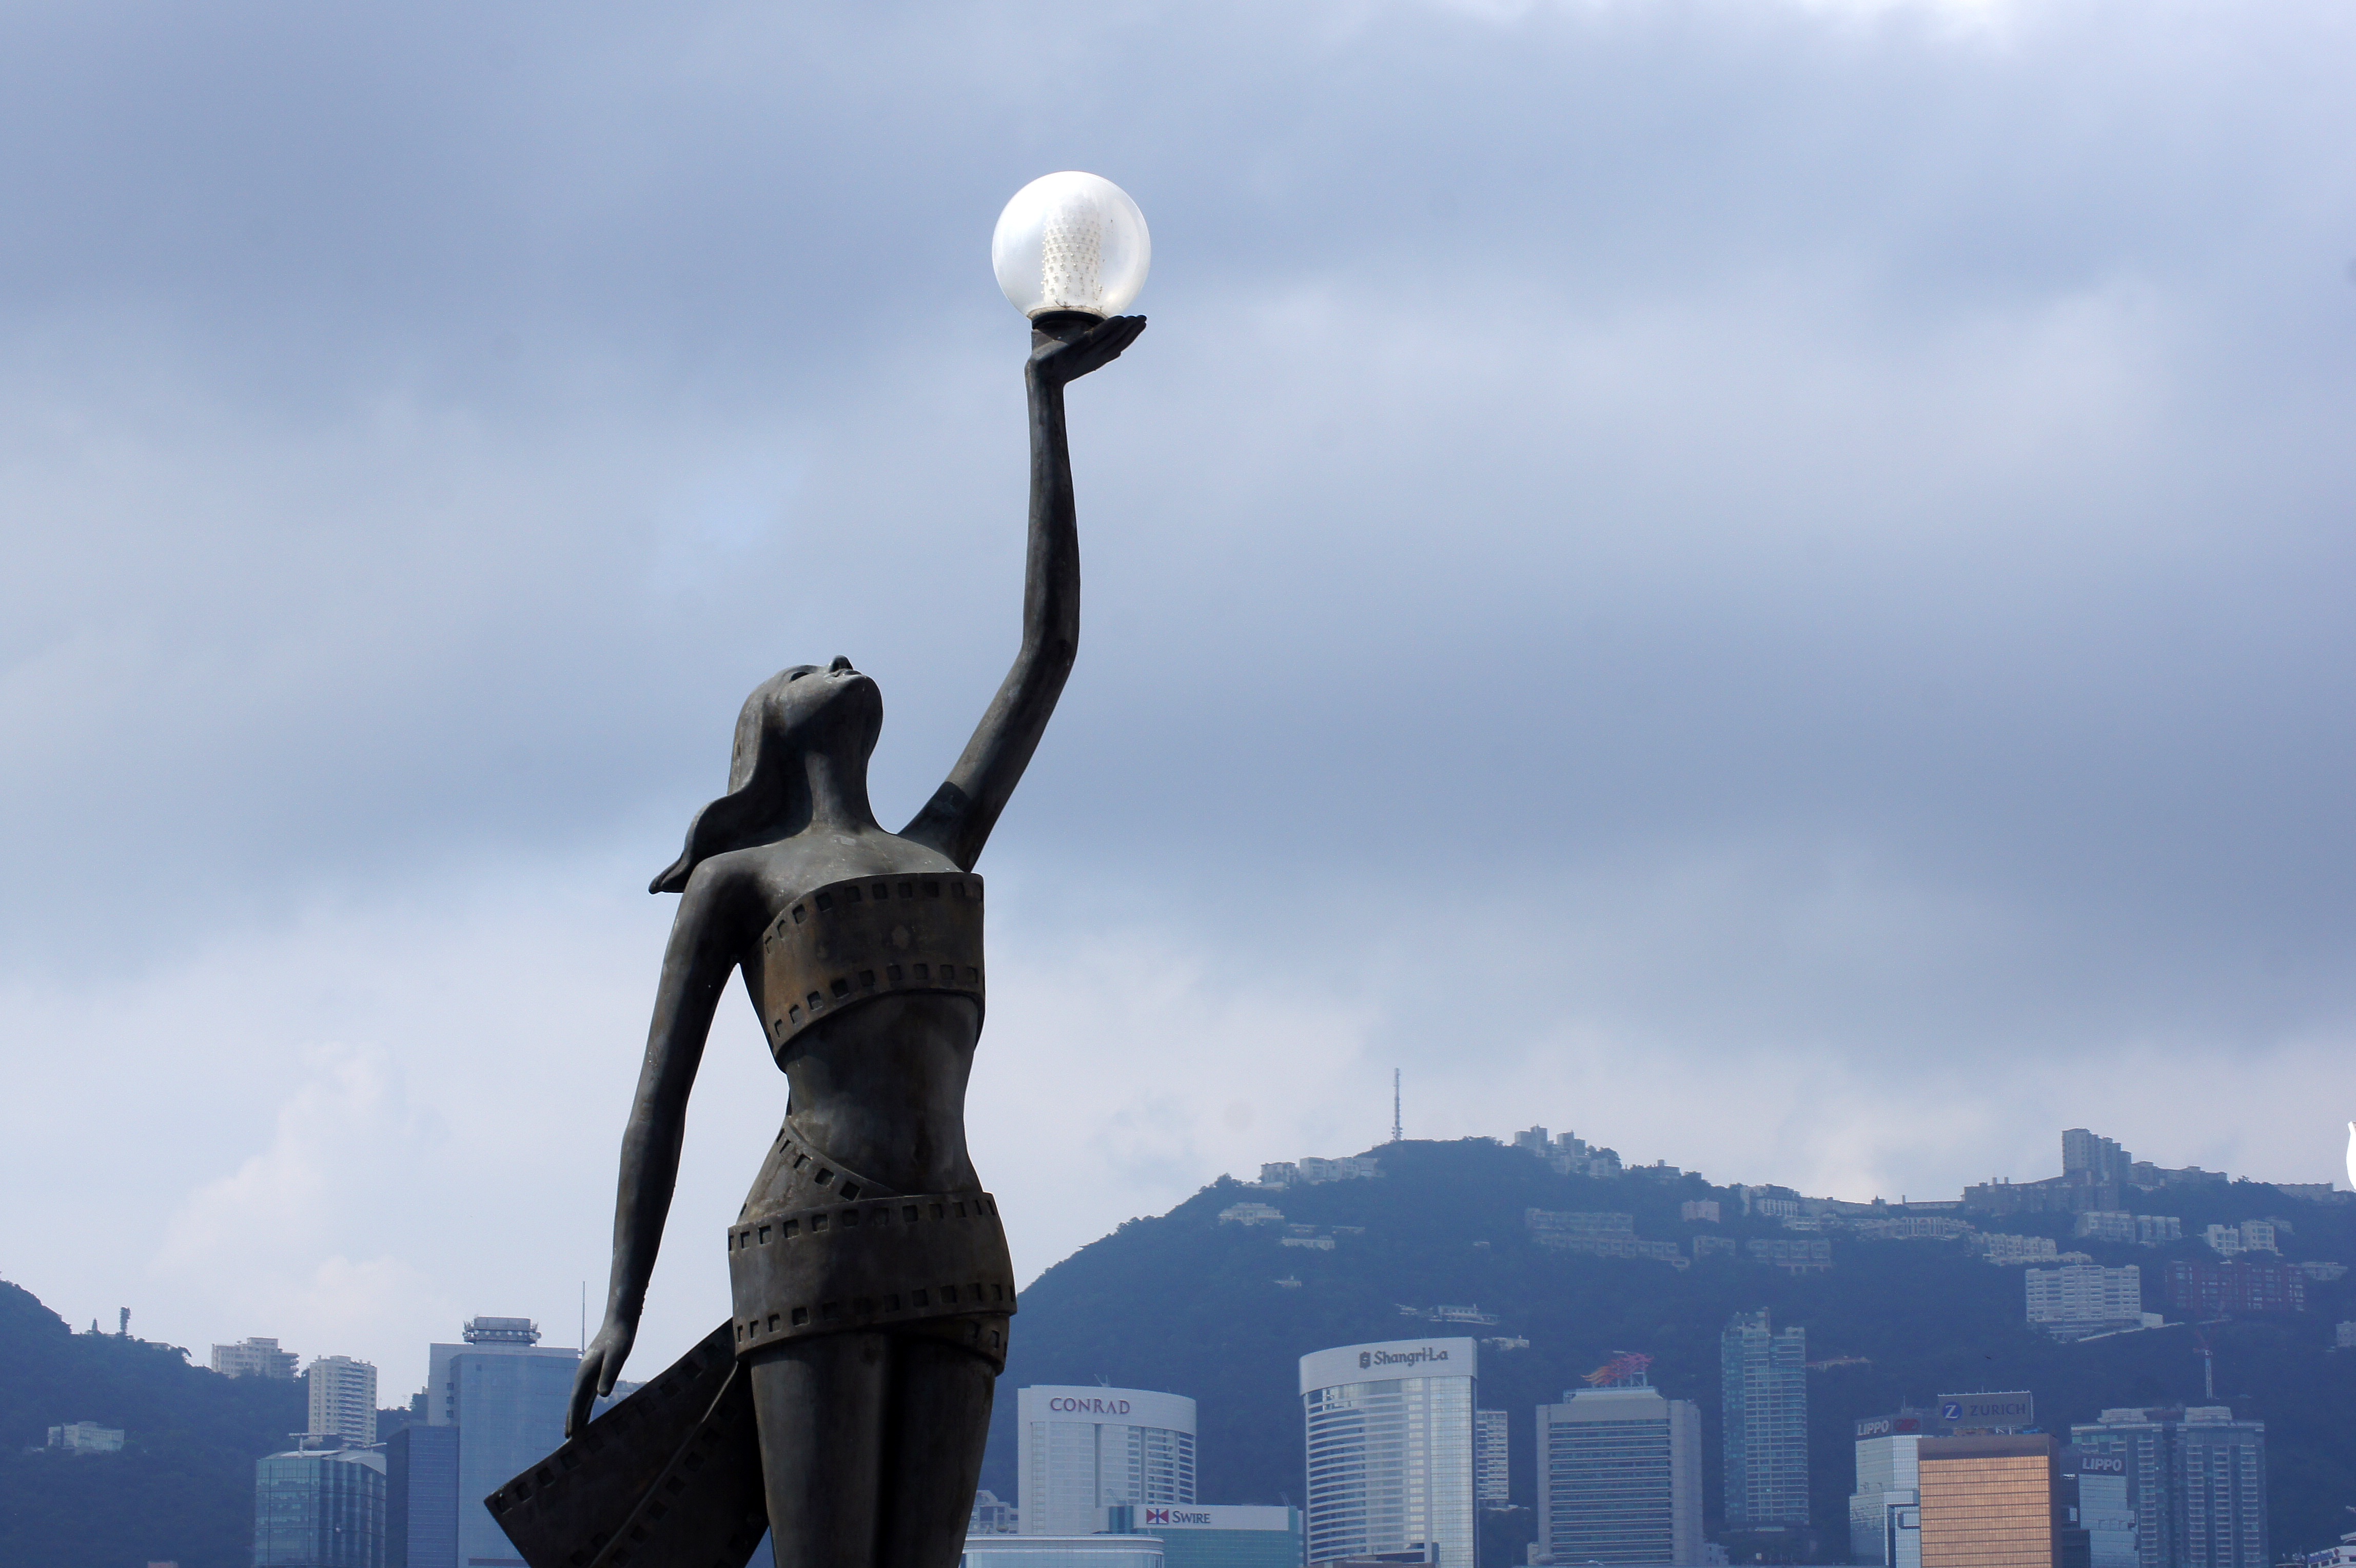
landscape, architecture, sky, skyline, building, city, peak, monument, cityscape, travel, statue, chinese, harbor, blue, street light, lighting, sculpture, scene, victoria, hongkong, china, hong kong skyline, atmosphere of earth